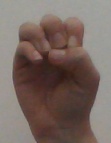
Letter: ha